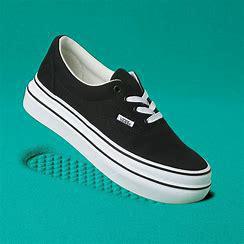
Brand: Vans
Model: Comfycush Era